Oddinary

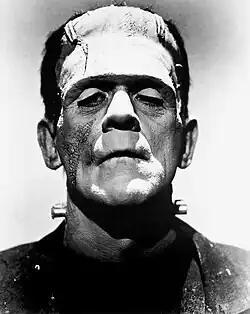
Lyrically, "Maniac" compares "odd" people to Frankenstein ("pictured").

"Oddinary" opens with the trap hip-hop track "Venom", which suggests the impossibility of escaping someone's fatal charm, metaphorized as a spider, its web, and venom. It is followed by "Maniac", a trap electropop song whose bass-synth drop, bird-chirping, and power drill sound tell the story of "odd " people who break the society's social norms and expectations, comparing them with Frankenstein's monster. The third track "Charmer" is a hip hop song that includes a snake-charmer-like flute sound that is inspired by the story of the Pied Piper of Hamelin; it is about self-confidence, which can charm others. According to critics, "Maniac" and "Charmer" are influenced by Middle Eastern music. "Freeze", the fourth track, is a riddim, dubstep, and EDM song that is influenced by hip hop beats and expresses the intention to overcome a problem, the excitement of breaking free, and the pursuit of dreams. The song was compared with the game freeze tag.